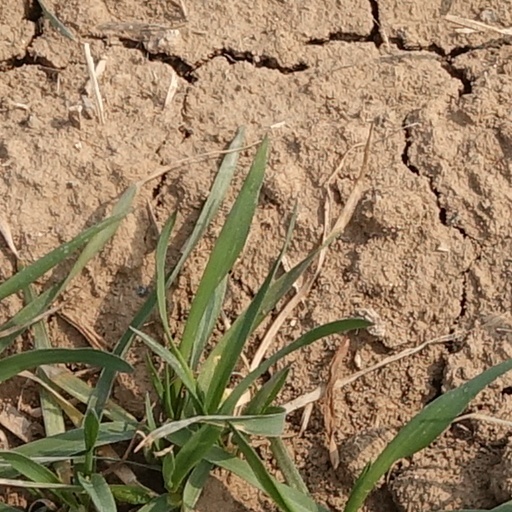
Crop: wheat